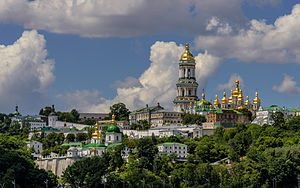
Ortodokse kirke
Huleklostret i Kiev, Ukraine
Den ortodokse kirke eller ortodoksien er en fællesbetegnelse for den østlige kristenhed.